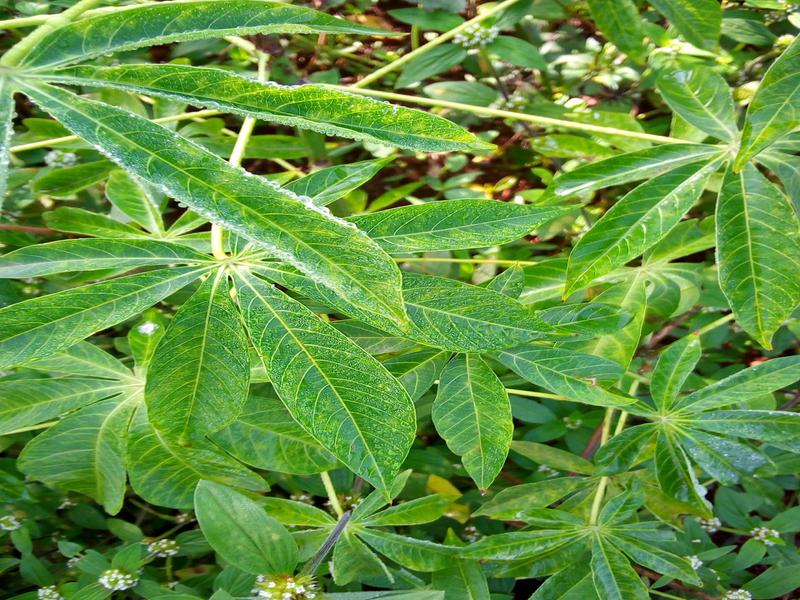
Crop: cassava
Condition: brown_streak_disease